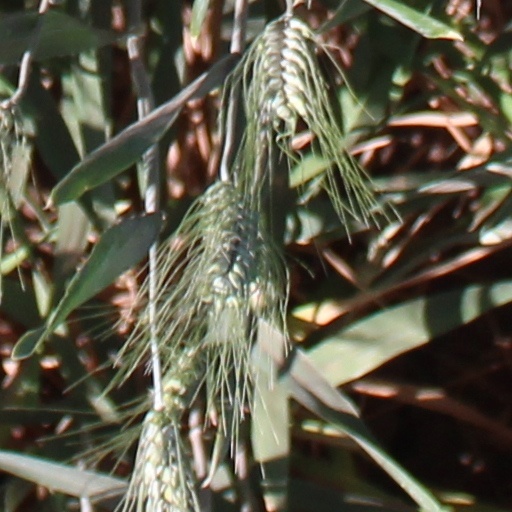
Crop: wheat